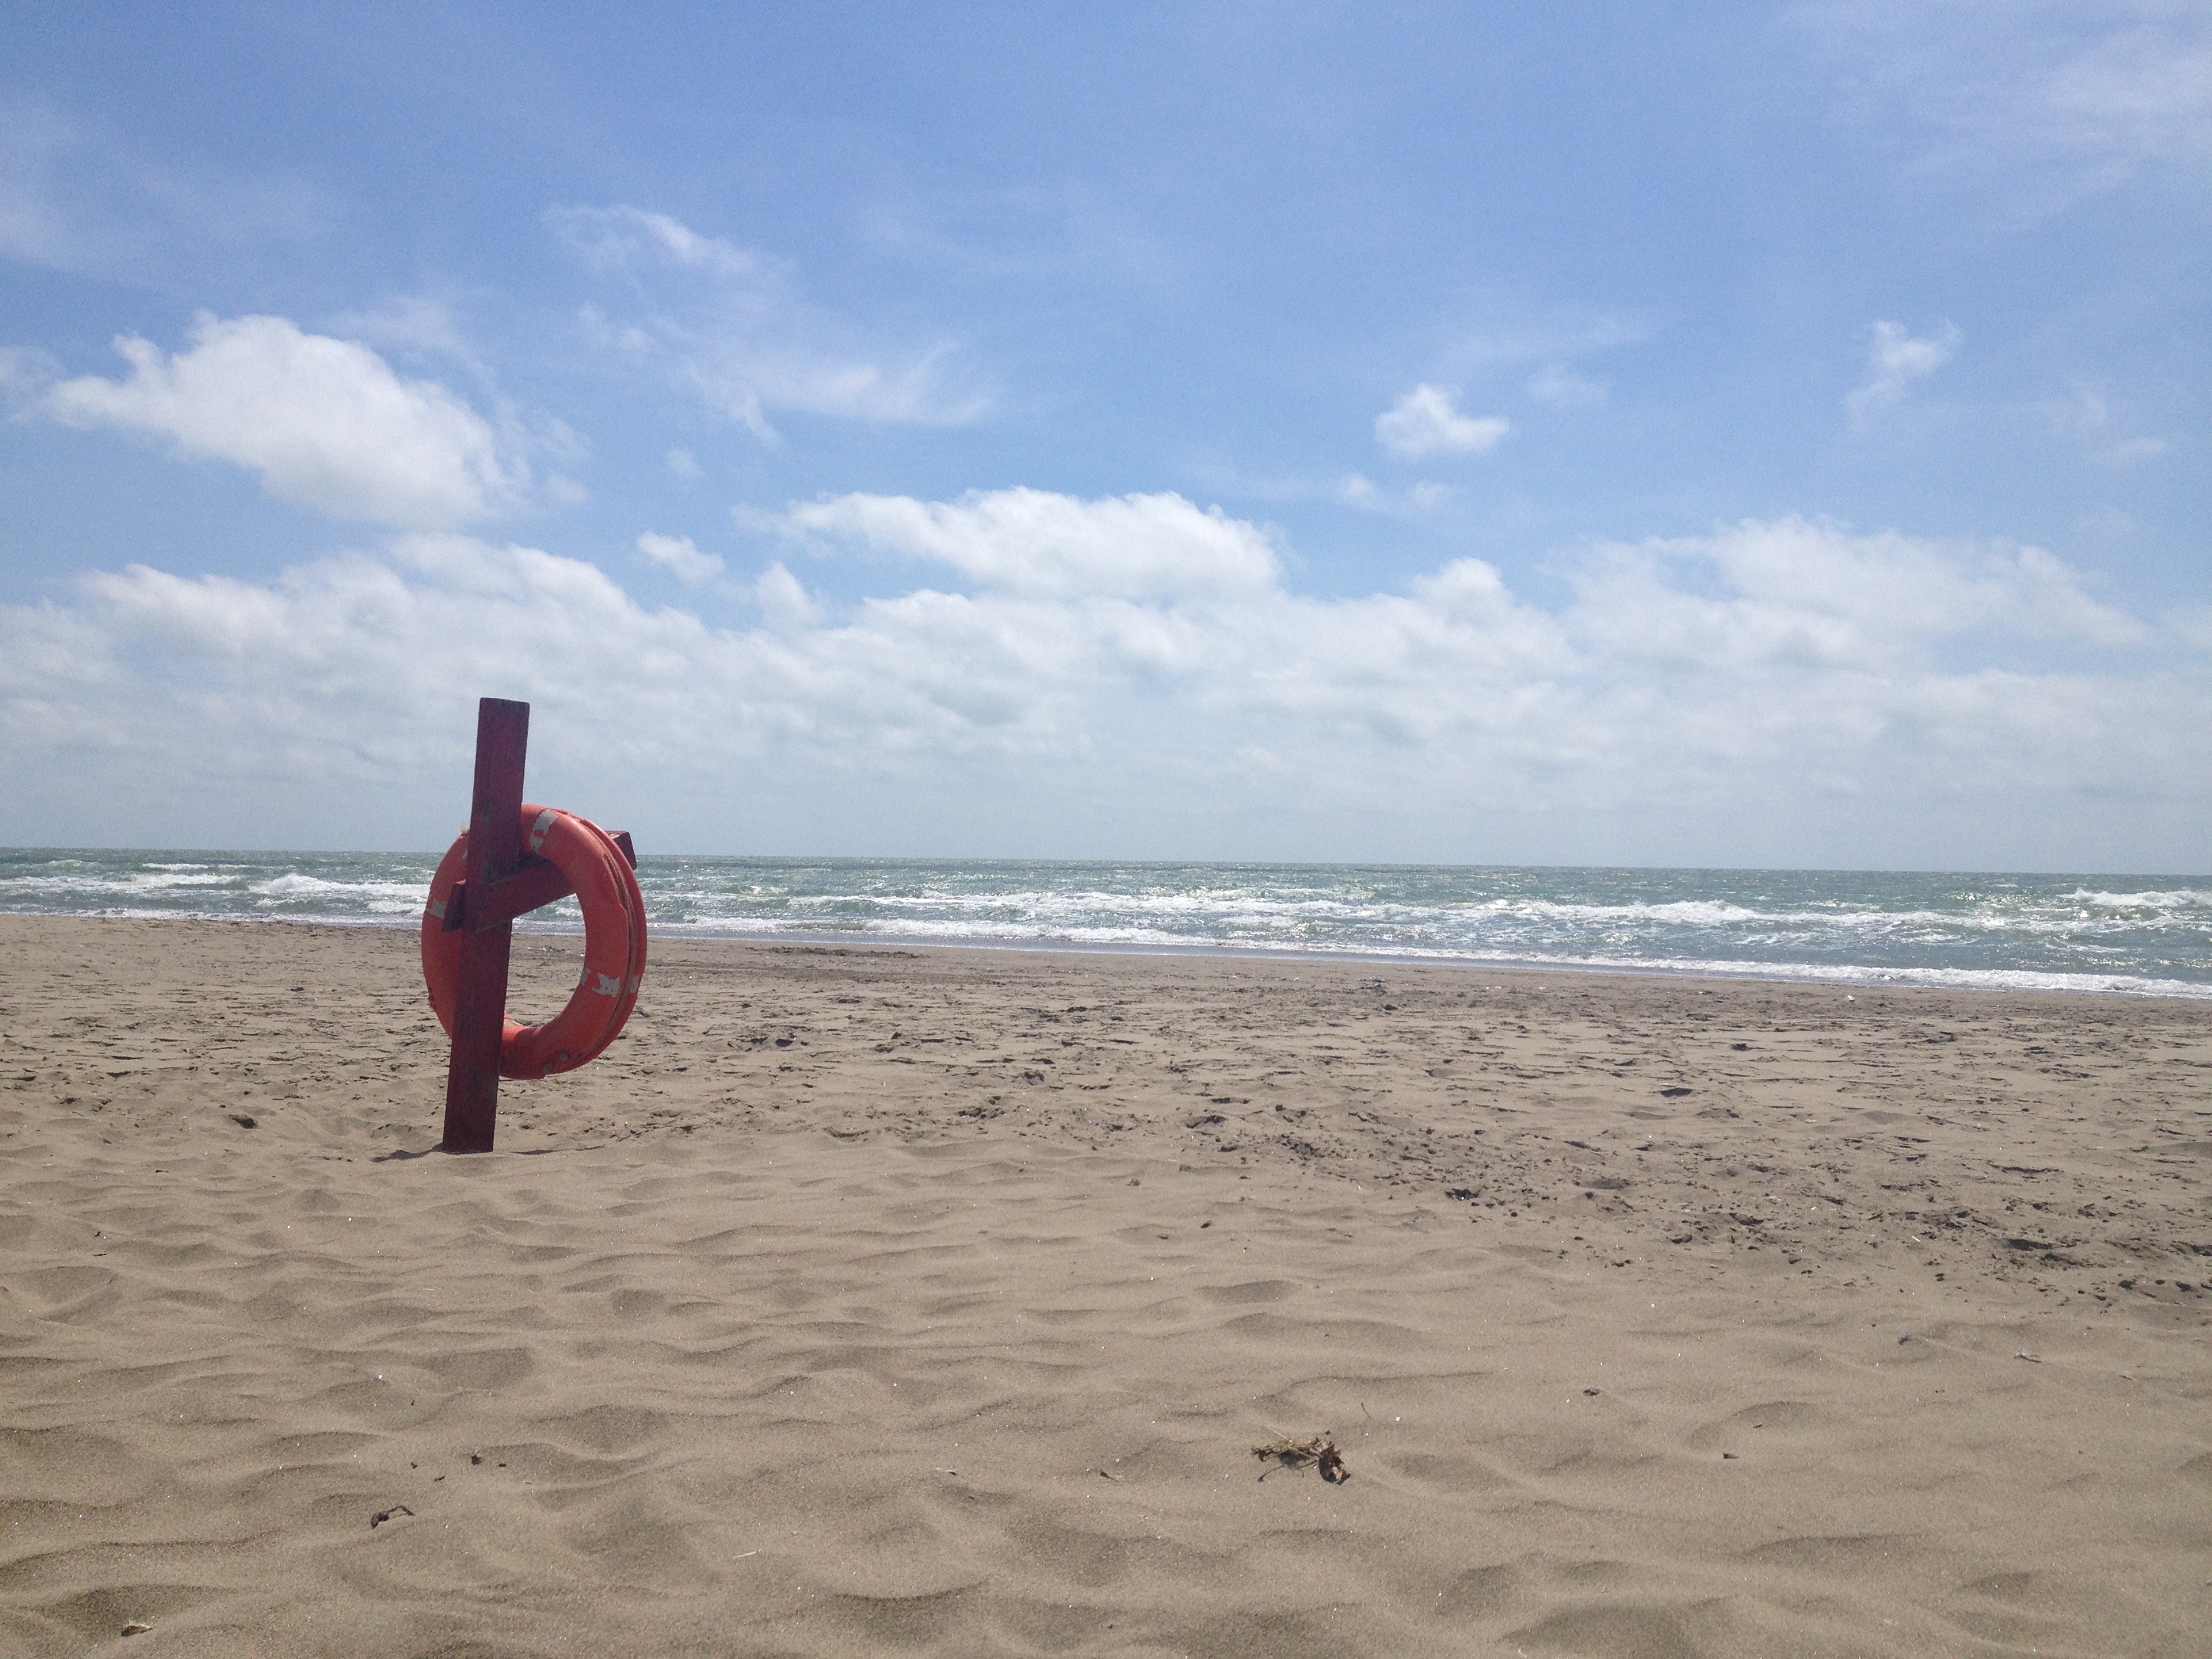
beach, sea, coast, water, sand, ocean, shore, wave, summer, holiday, body of water, blue sky, sandy beach, beautiful beach, wind wave